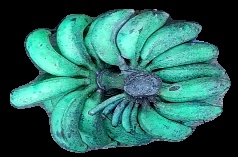
Variety: rasbale
Grade: grade3